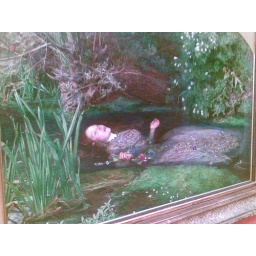
Ophelia - millais. Model in bath with lamps underneath. River bed local.